Richard Dunne

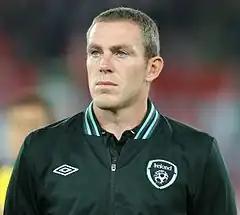
Dunne with the Republic of Ireland in 2013

Richard Patrick Dunne (born 21 September 1979) is an Irish former professional footballer and current television pundit for TNT Sports, who played as a centre-back. He made 431 Premier League appearances, including 253 for Manchester City.